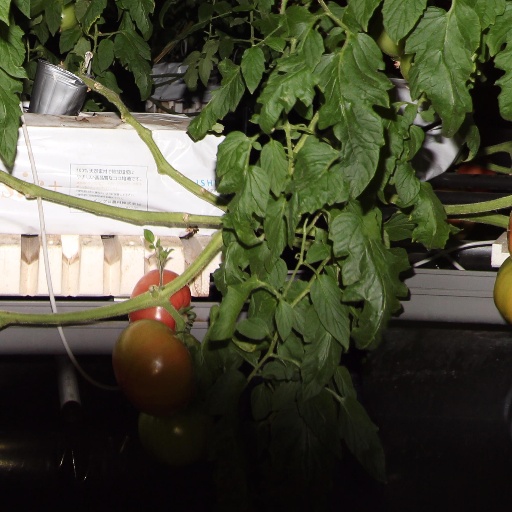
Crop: tomato